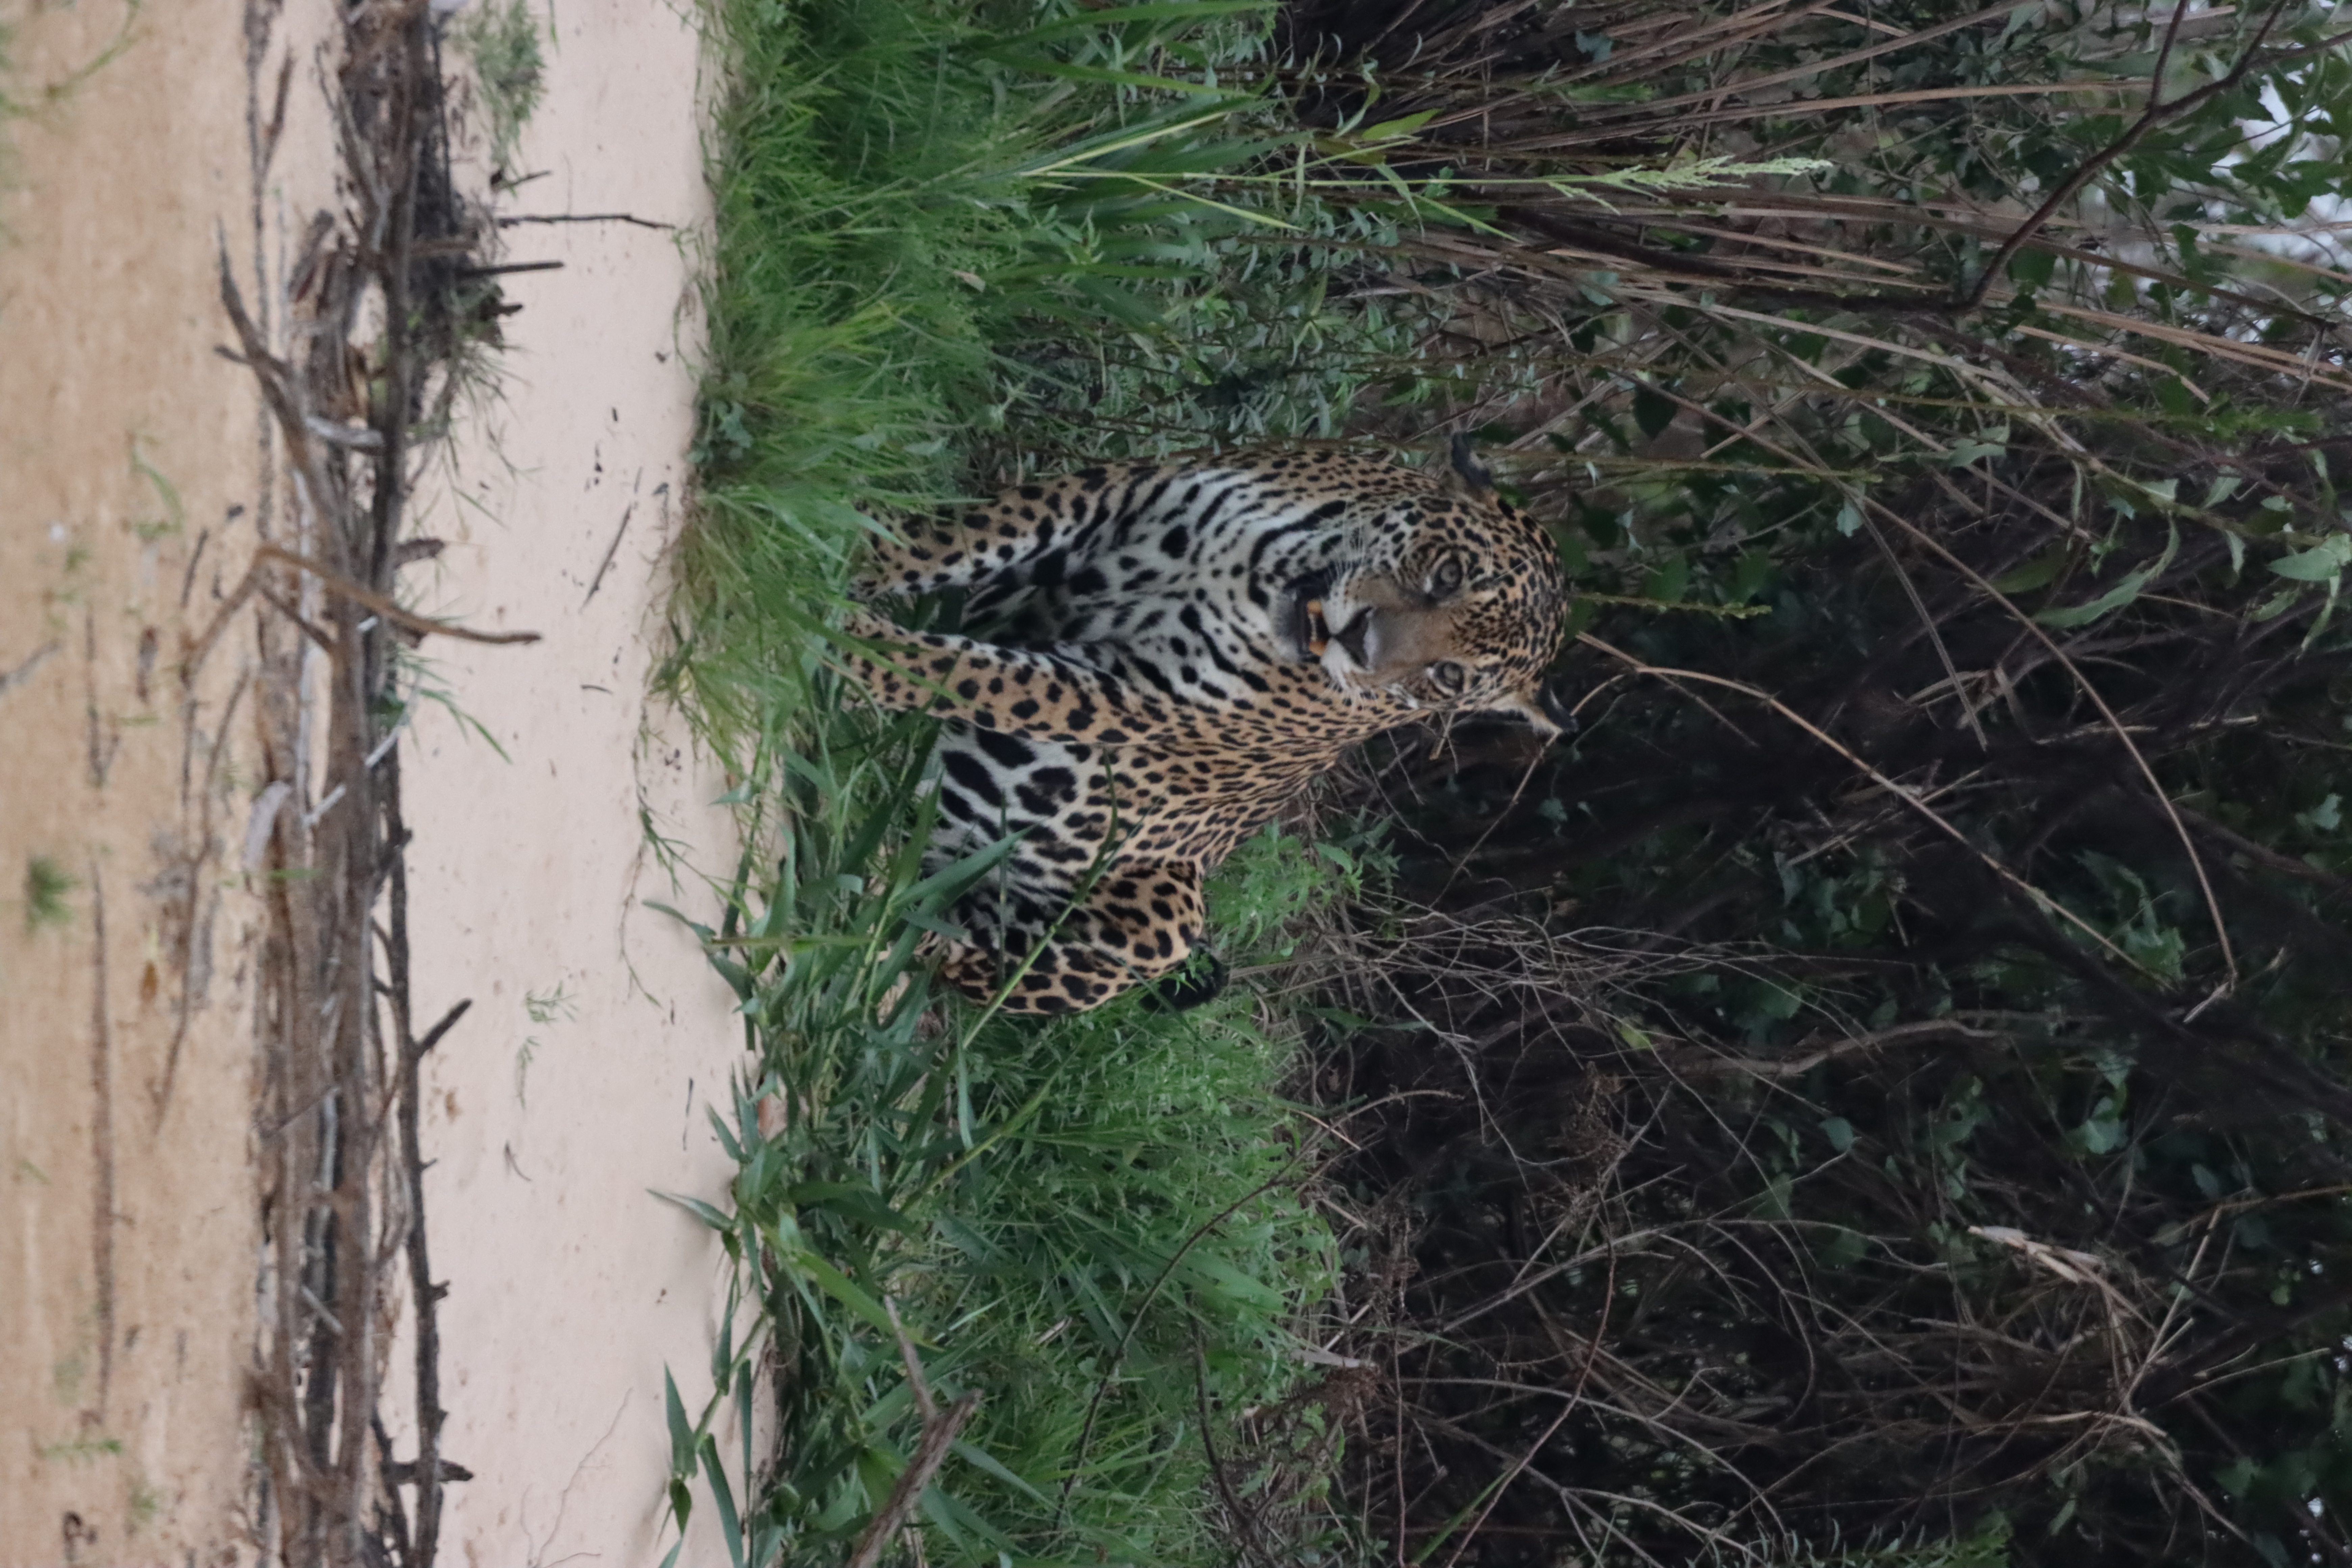
Jaguar: Pixana